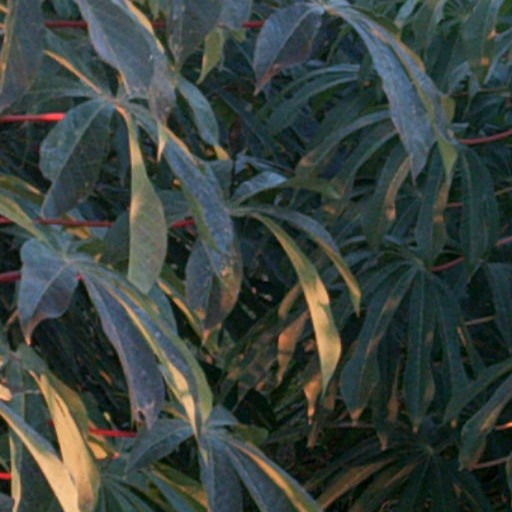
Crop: cassava